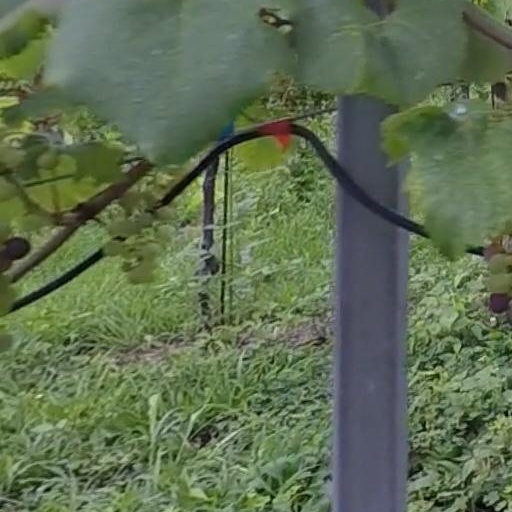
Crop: grape